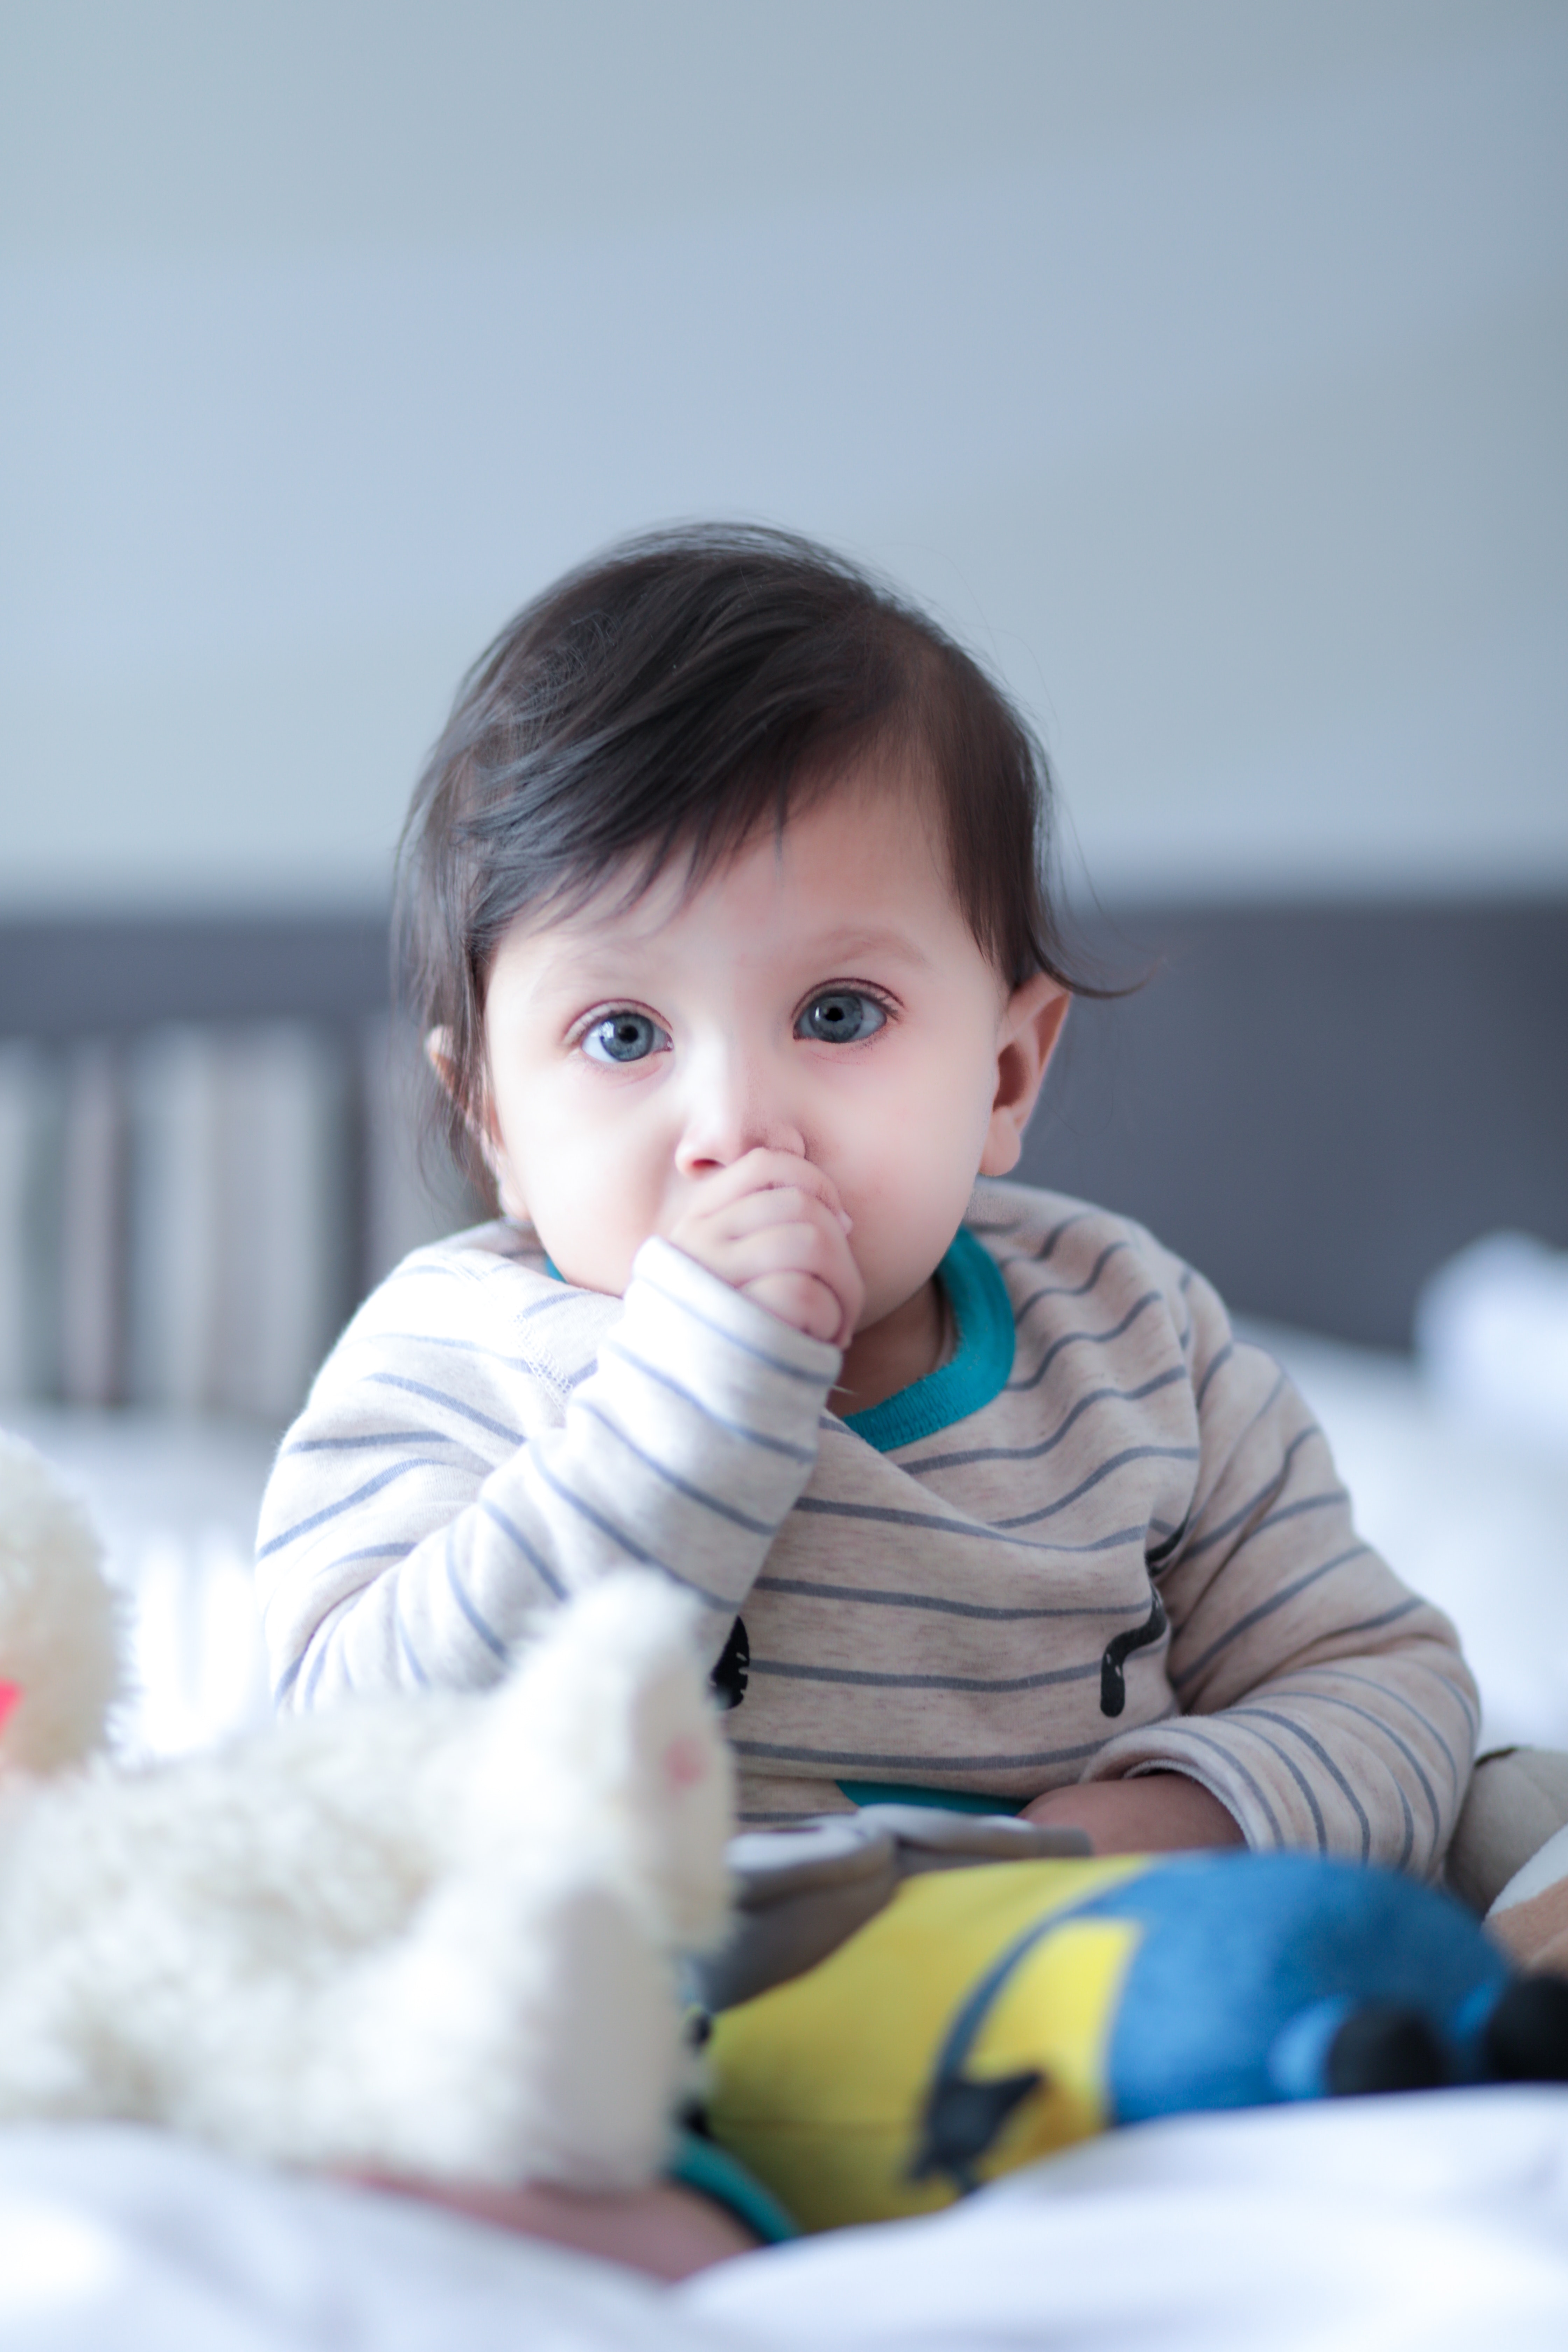
child, baby, face, toddler, skin, beauty, cheek, nose, snapshot, eye, sitting, smile